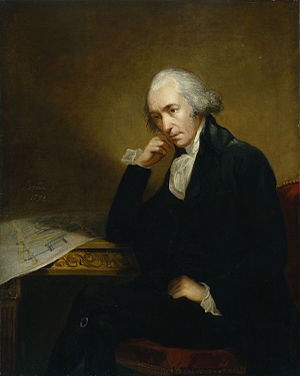
James Watt
Portrætmaleri af James Watt (1792)